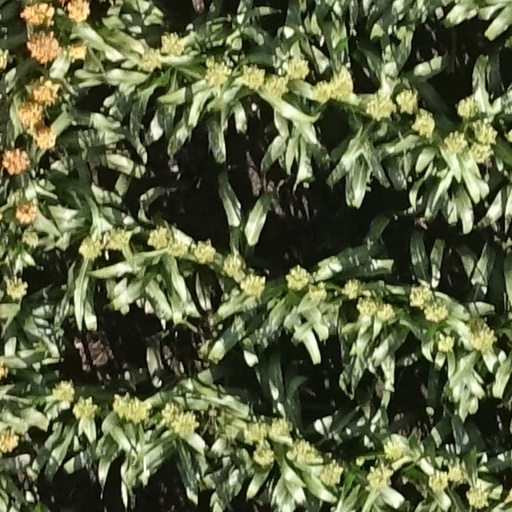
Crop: sorghum